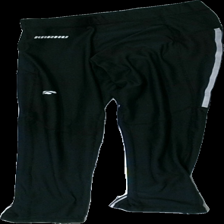
View: front
Type: Tights
Category: Ladies
Brand: Not in the list
Brand text on label: Karhu
Colors: Black, White
Material: 100% polyester
Cut: Regular, Tight
Size: 36
Season: All
Price range: <50
Recommended usage: Export